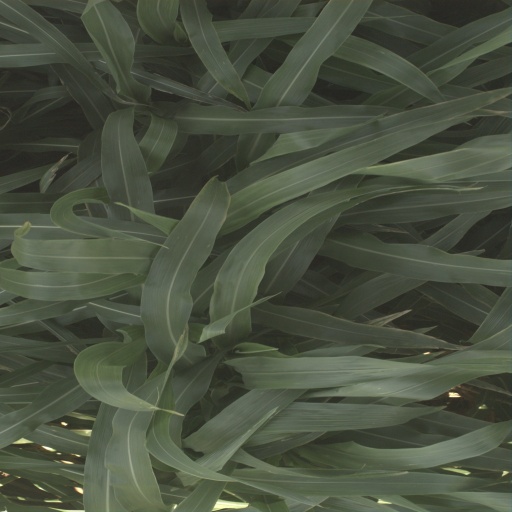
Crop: sorghum